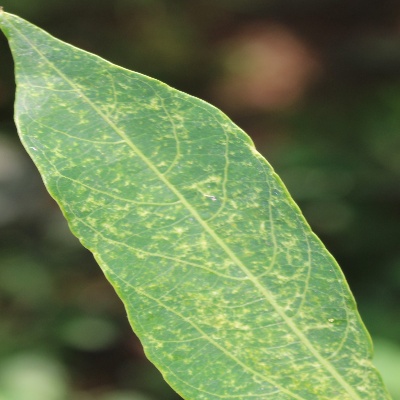
Crop: Cassava
Condition: green mite